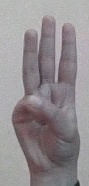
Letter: thaa